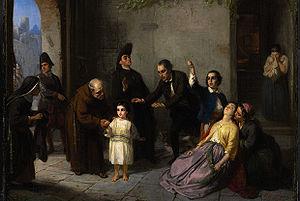
L'affaire Mortara est nommée d'après Edgardo Mortara, un garçonnet juif de 6 ans, vivant alors à Bologne, ville des États pontificaux en Italie et qui, après avoir été ondoyé secrètement par sa nourrice catholique, fut enlevé par les autorités papales en 1858 pour être élevé au sein de la religion catholique.